1919 Fremantle Wharf riot

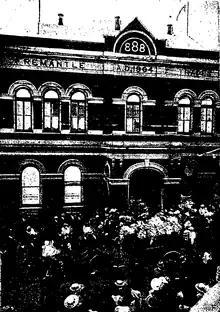
Thomas Edwards' funeral cortege outside Fremantle Trades Hall

The 1919 Fremantle Wharf riot, also known as the "Battle of the Barricades", arose out of a strike by stevedores in Fremantle, Western Australia in 1919. The strike was called by the Waterside Workers' Federation (WWF) over the use of National Waterside Workers Union (NWWU) workers to unload the quarantined ship "Dimboola", and escalated into fatal violence when WWF workers and supporters attempted to prevent NWWU members from carrying out the work.